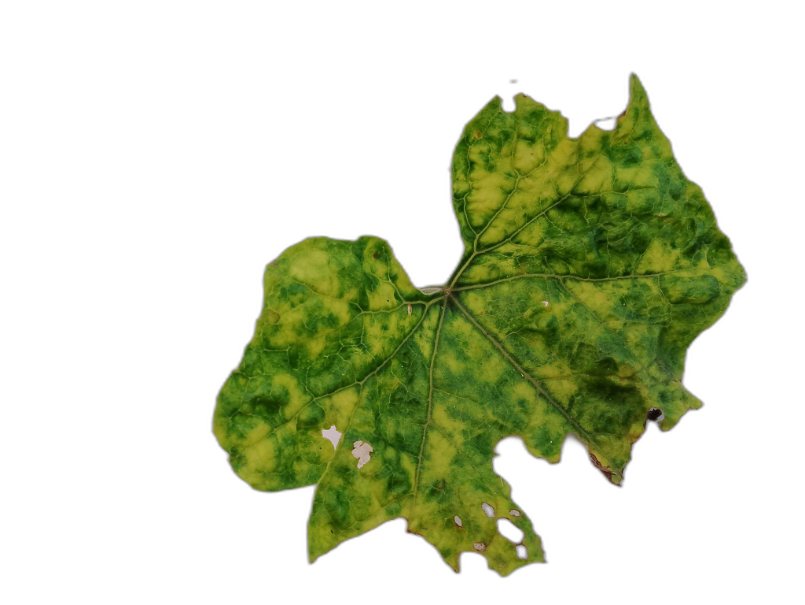
Crop: Zucchini
Label: Xanthomonas_Leaf_Spot